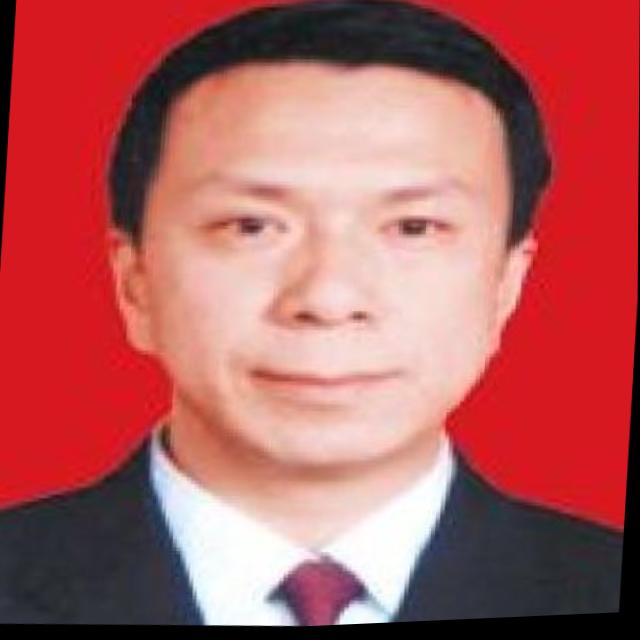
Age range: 45-64